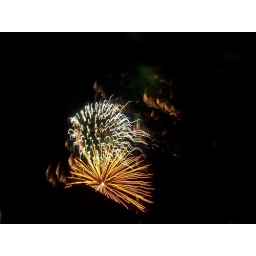
Caught two or three of them over the roof of the car wash.